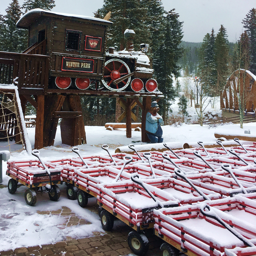
these wagons make ski area on of the best ski resorts for families .